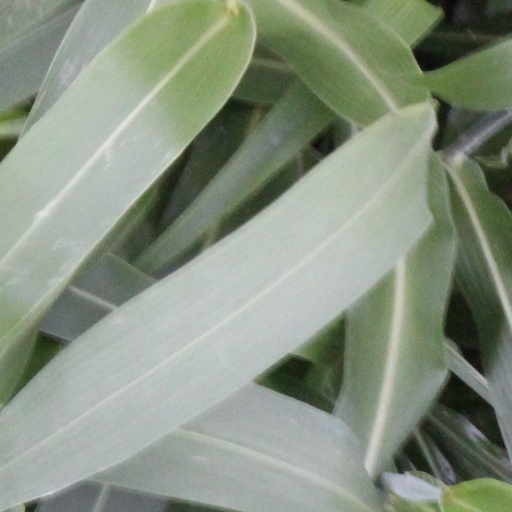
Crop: sorghum